Picasso's written works

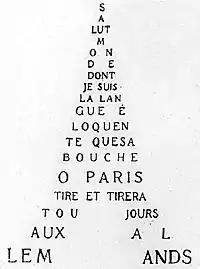
Guillaume Albert Apollinaire calligram

Arriving in Paris at the dawn of the 20th century, Picasso soon met and associated with a variety of modernist writers. Poet and artist Max Jacob was one of the first friends Picasso made in Paris, and it was Jacob who helped the young artist learn French. Jacob let a poverty-stricken Picasso share his room (and bed) for a period before Picasso moved to Le Bateau-Lavoir. Through Max Jacob, Picasso met one of the most popular members of the Parisian artistic community; writer, poet, novelist, and art critic Guillaume Apollinaire, who encouraged the new-wave of artists to "innovate violently!" Picasso was the focus of Apollinaire's first important works of art criticism—his 1905 pieces on Picasso also provided the artist with his earliest major coverage in the French press—and Picasso highly treasured Apollinaire's gift of the original manuscript of his pornographic novel "Les Onze Mille Verges", published in 1907.